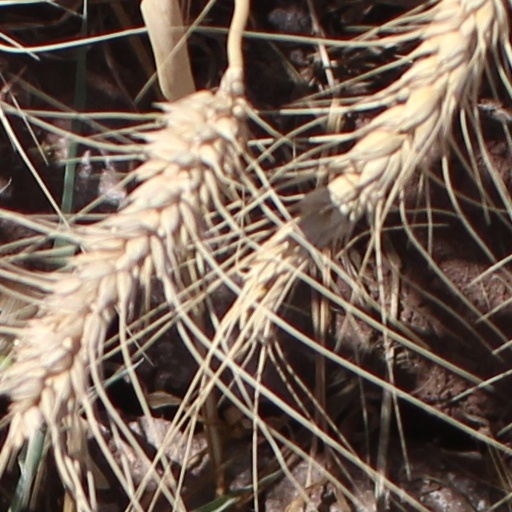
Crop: wheat